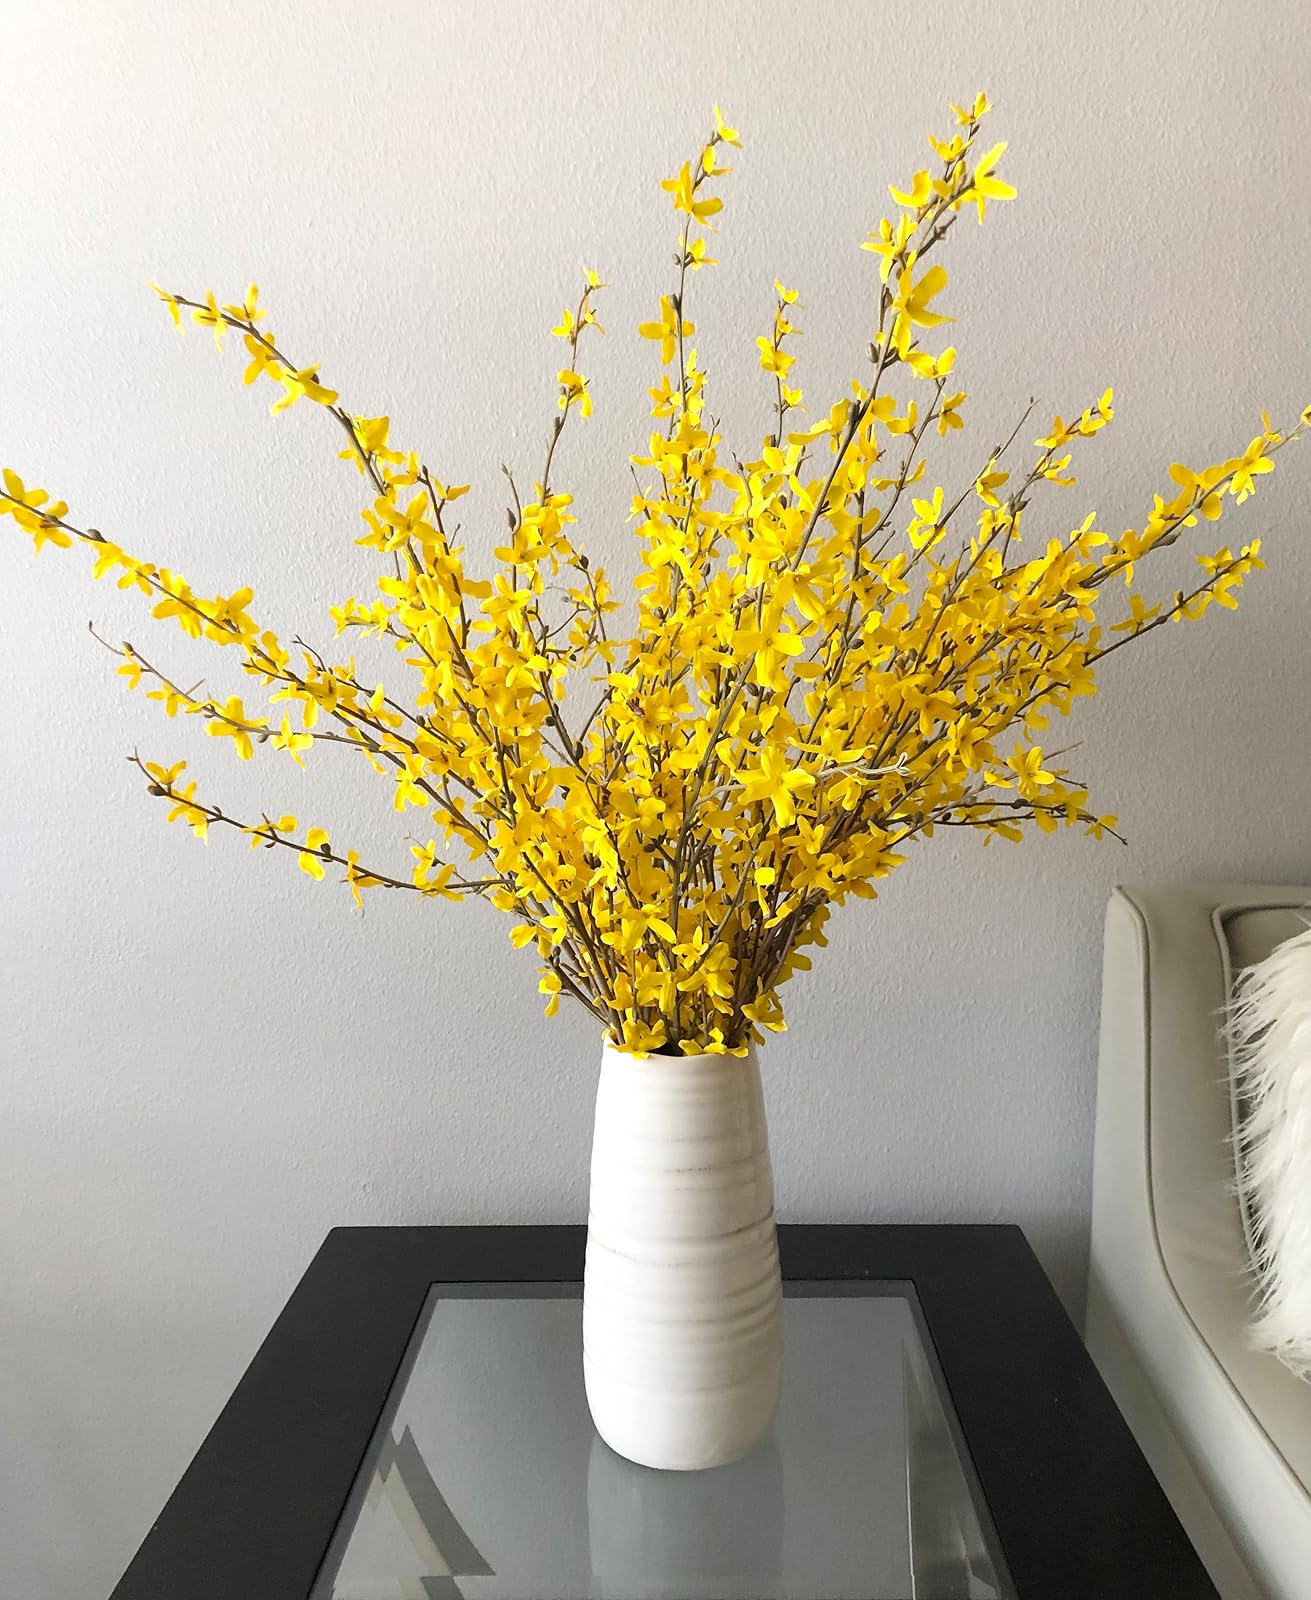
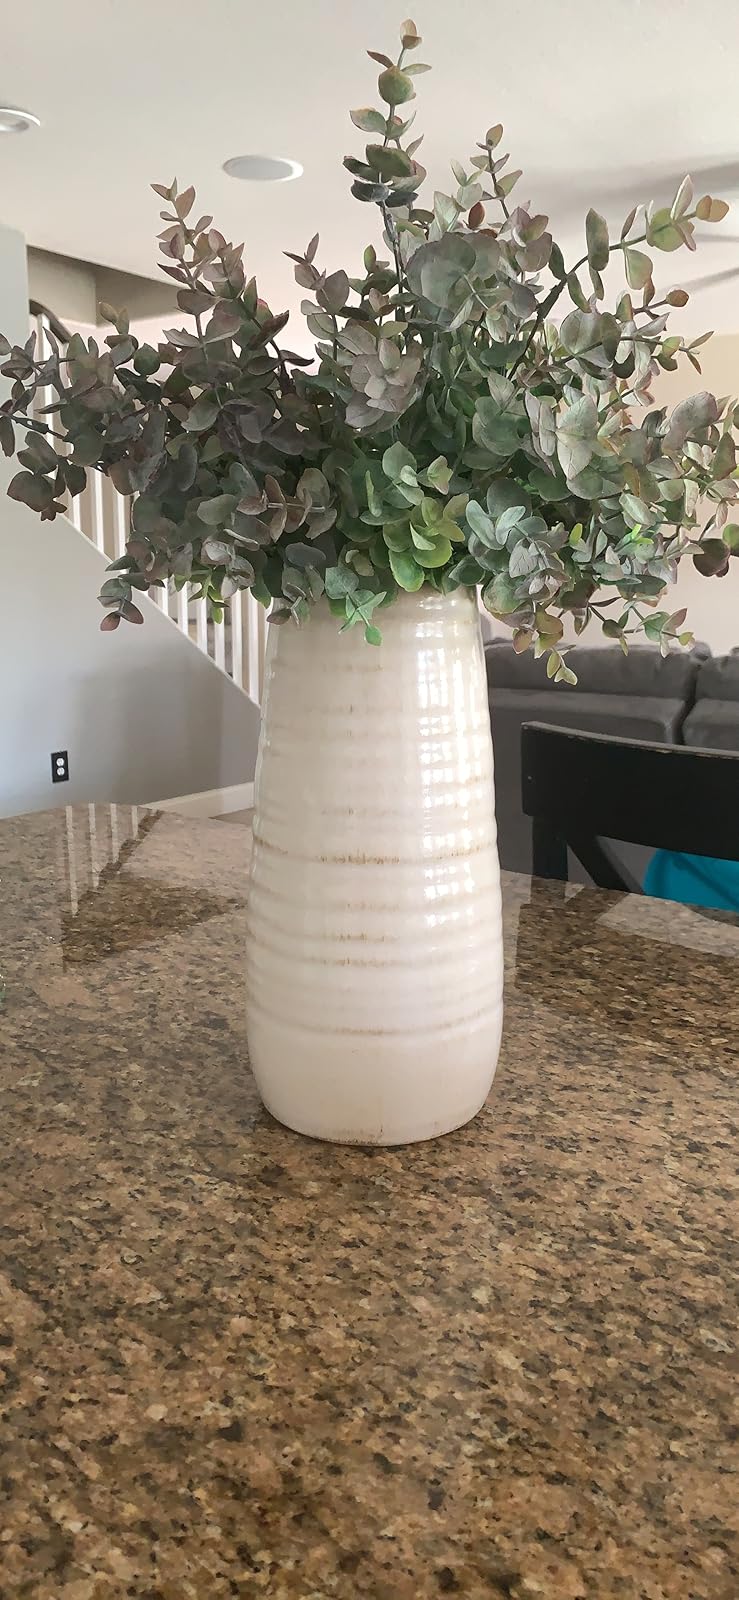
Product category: vase
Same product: yes